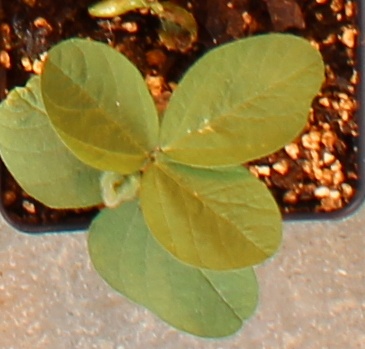
Label: Soybean